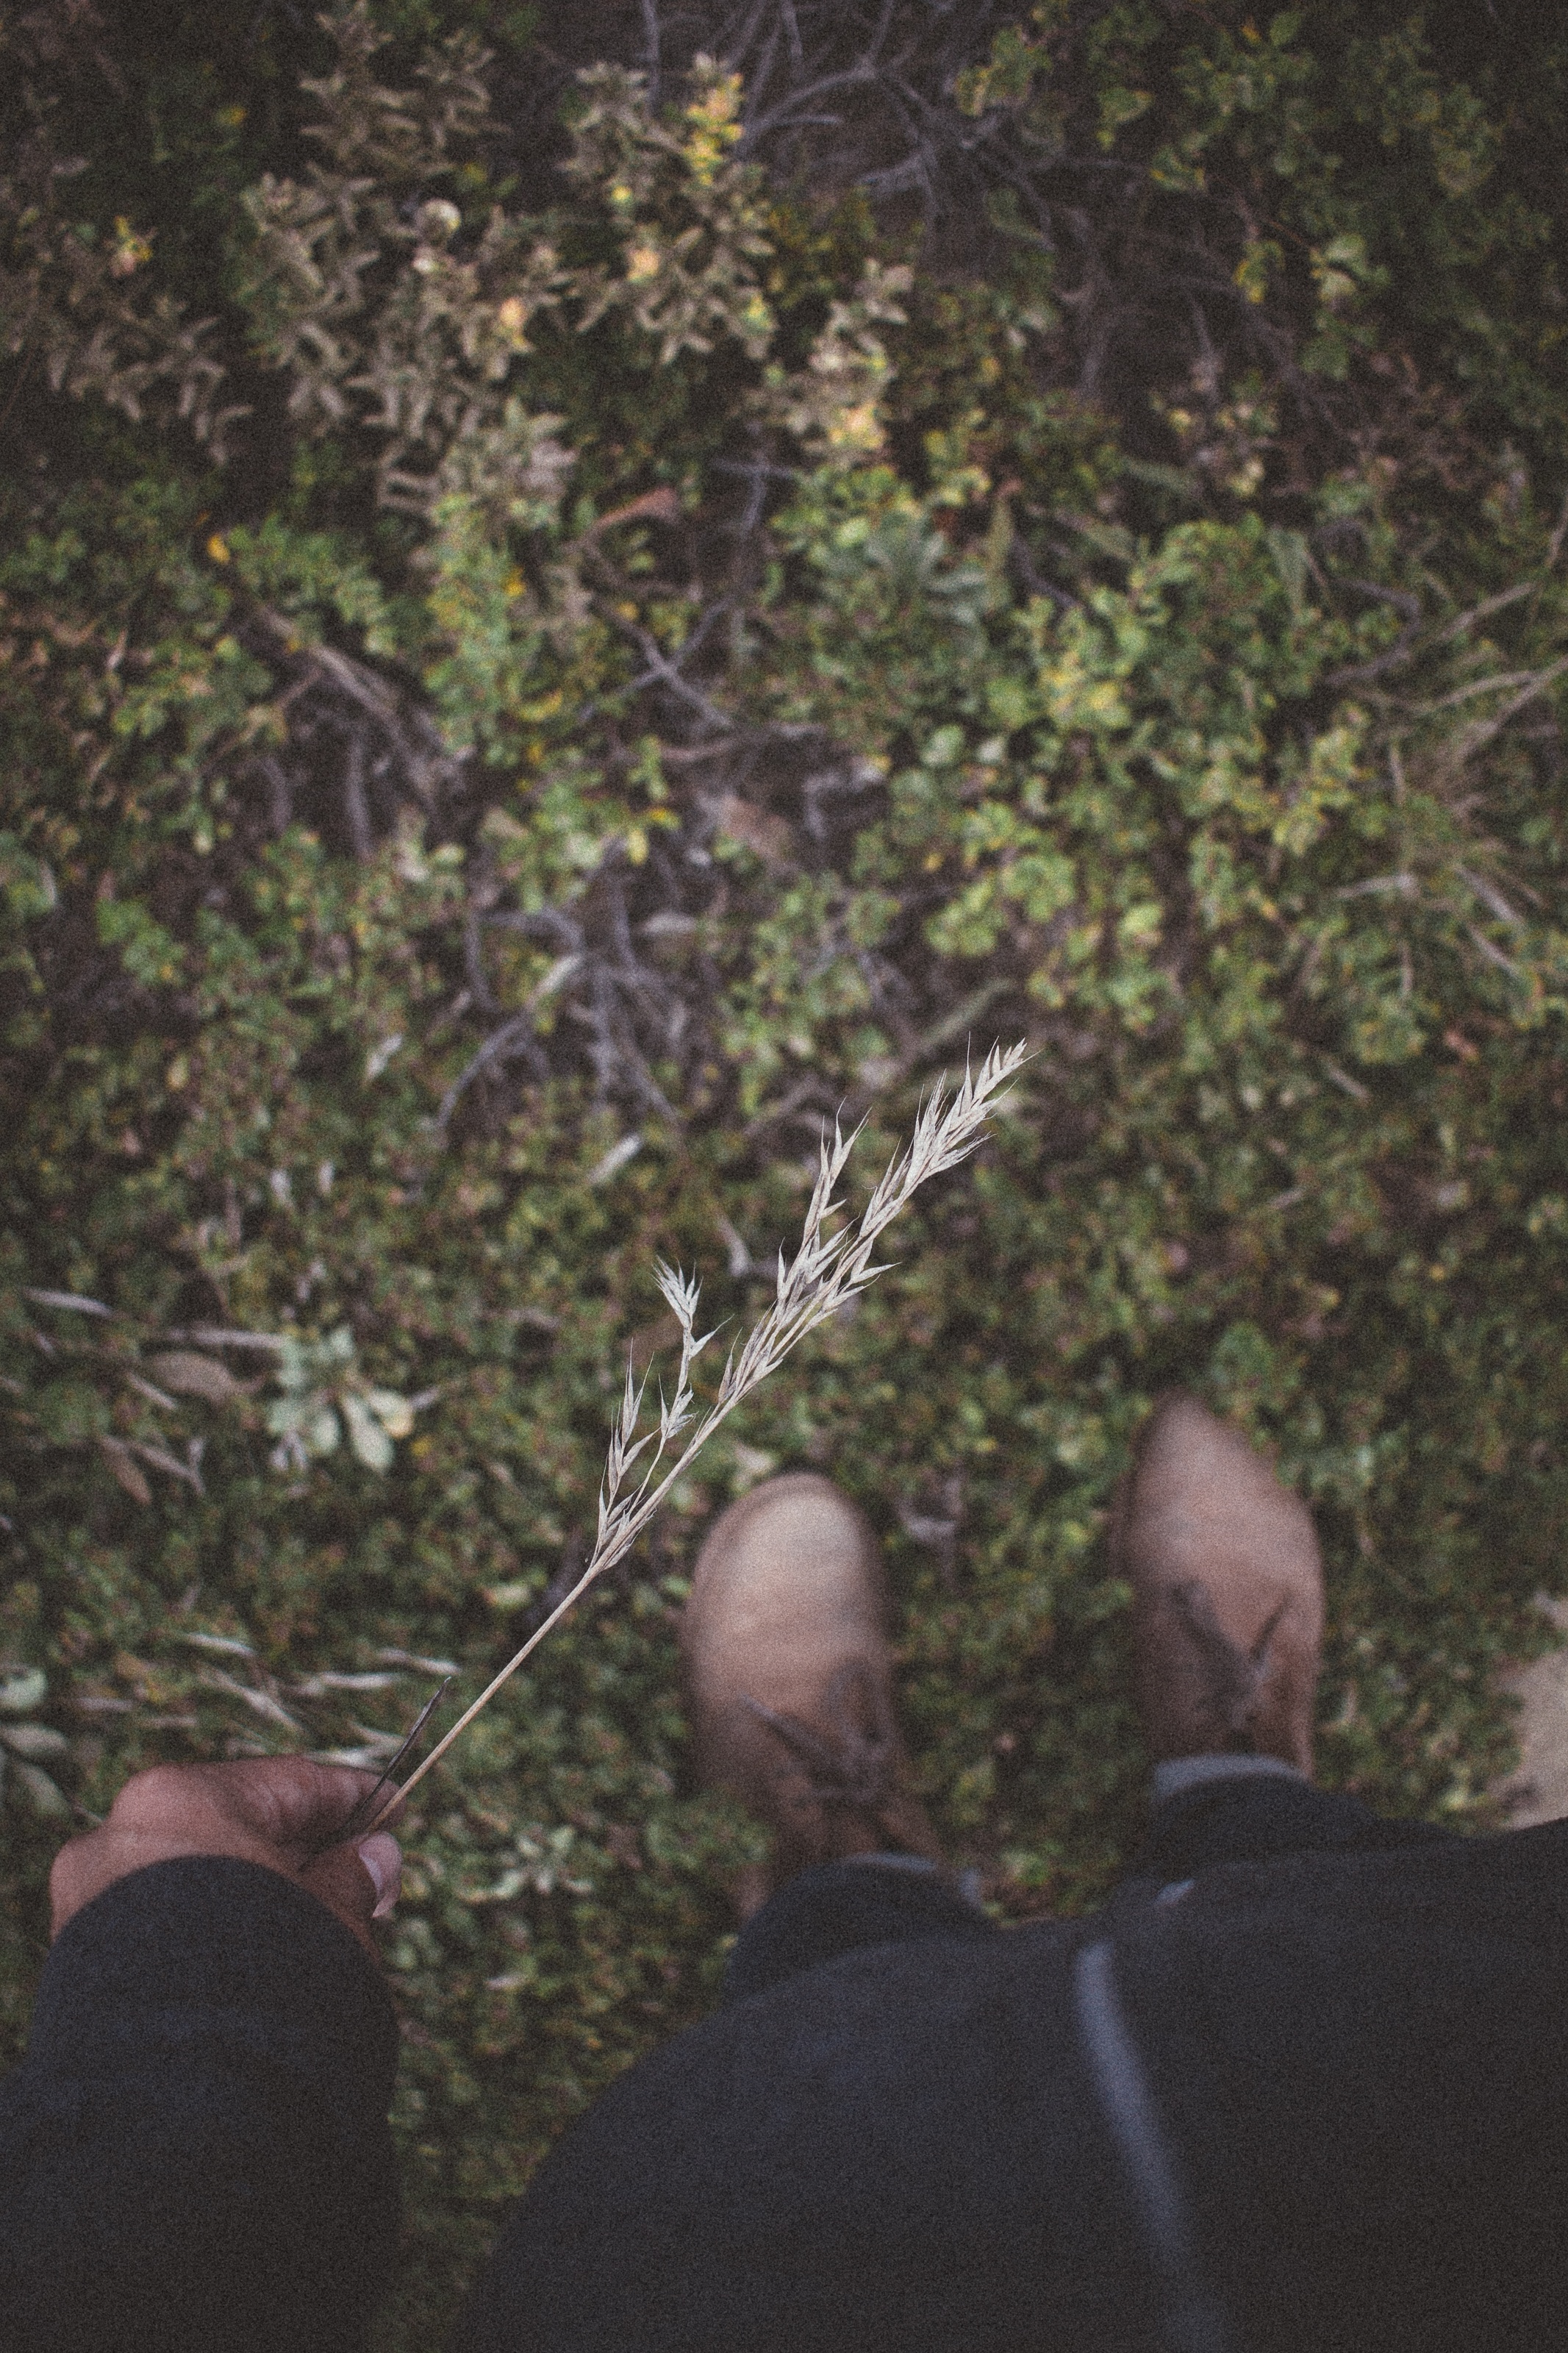
tree, branch, plant, leaf, flower, autumn, soil, botany, flora, shrub, woodland, woody plant, land plant